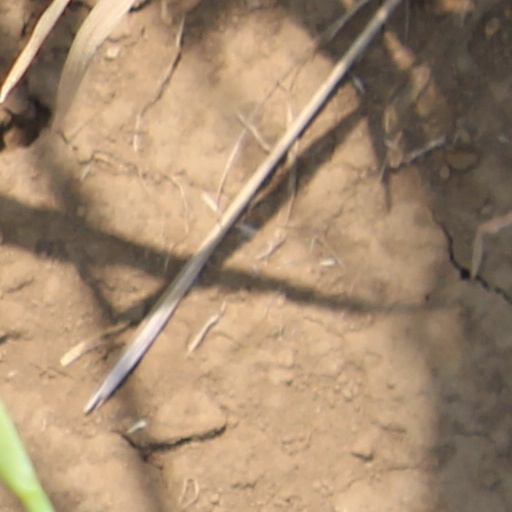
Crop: wheat